San Rafael Transit Center

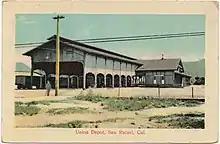
A 1911 postcard of the original San Rafael station

The original San Rafael railway depot that served the Northwestern Pacific Railroad was located at what is now a cafe north of the station. As rail use fell into decline, passenger service ended after November 10, 1958.